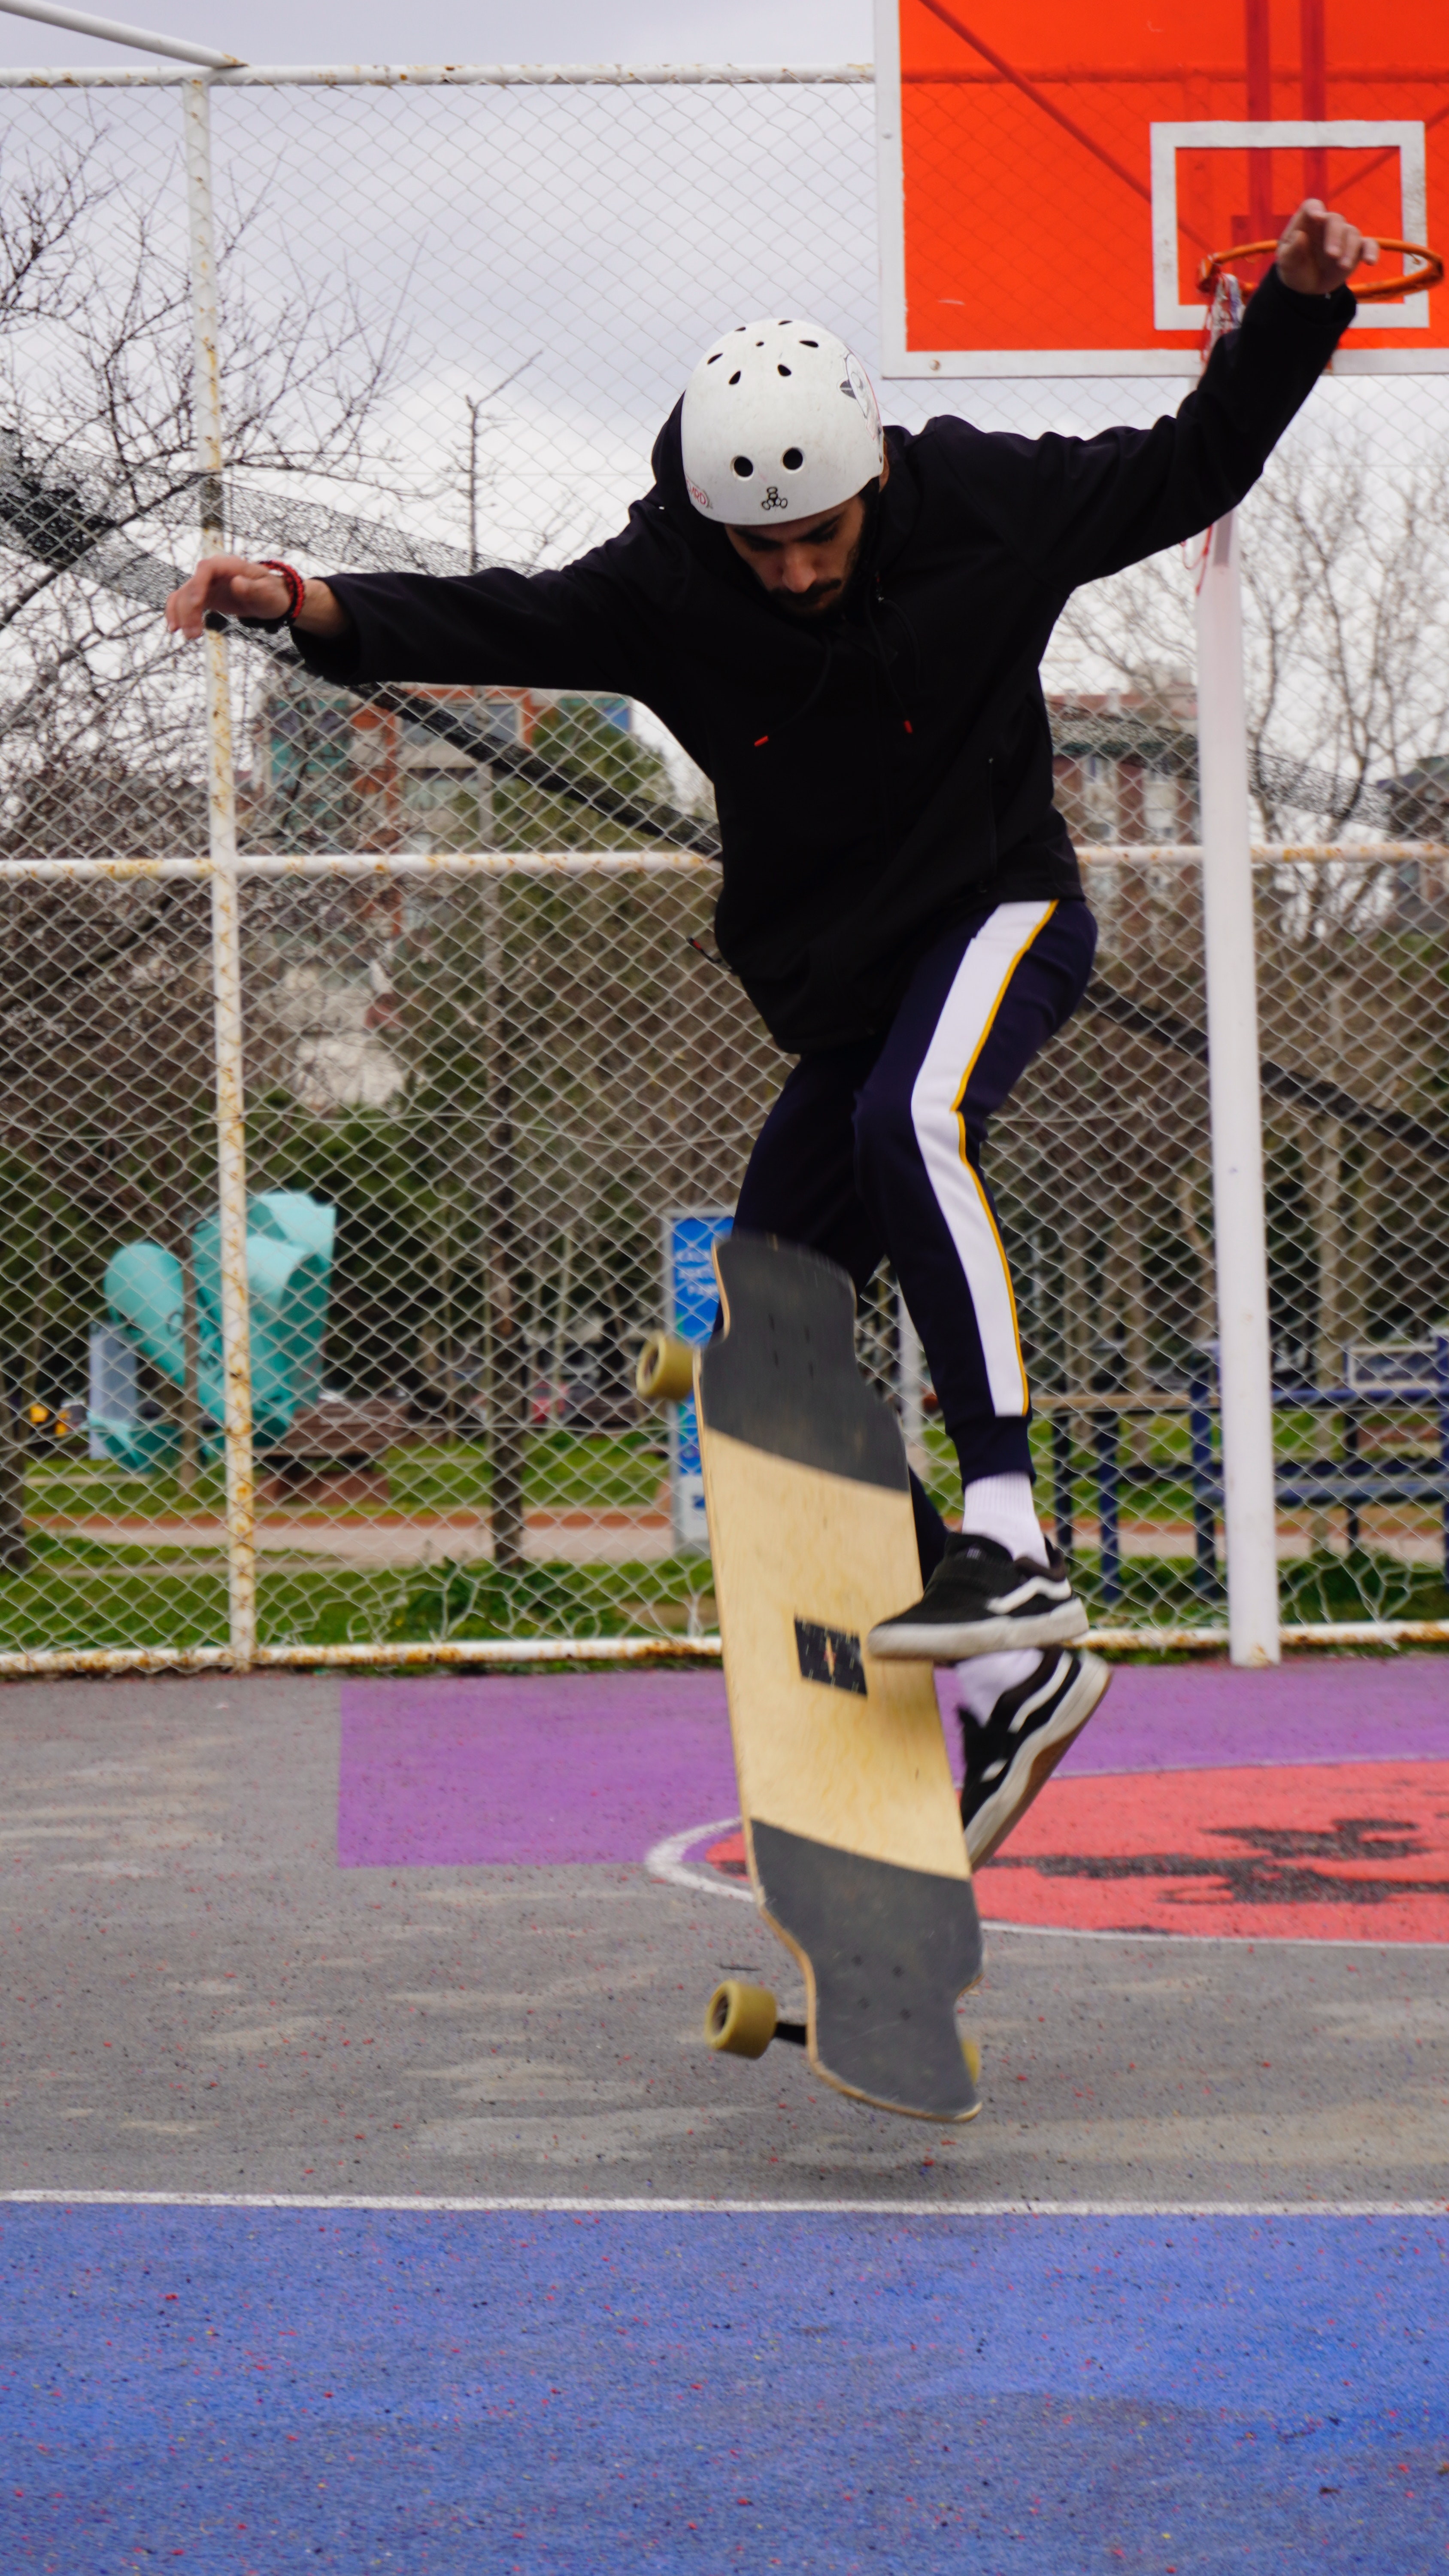
natural, footwear, sports equipment, kickflip, skateboarder, rolling, wheel, sky, Skateboard truck, sports, skateboard, tree, leisure, recreation, fence, street sports, fun, street stunts, player, boardsport, Skateboarding Equipment, skateboarding, competition event, extreme sport, ball, mesh, individual sports, competition, stunt performer, stunt, skate shoe, sport venue, longboarding, asphalt, skatepark